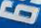
Number: 6